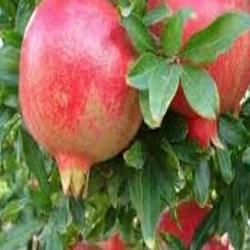
Label: Pomegranate